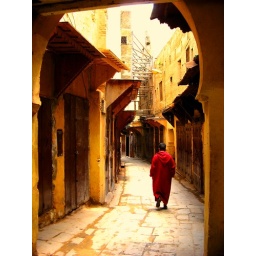
Labyrinth in yellow and red